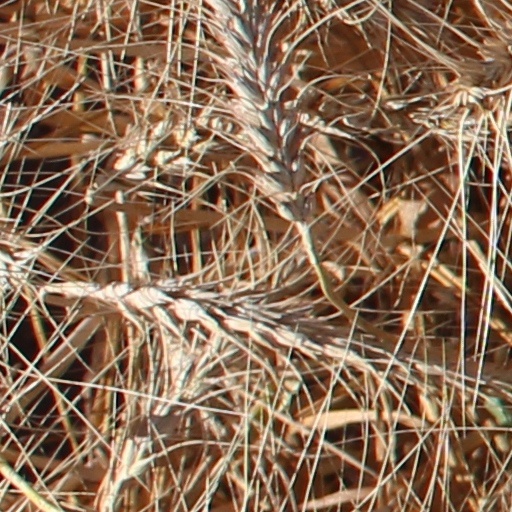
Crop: wheat